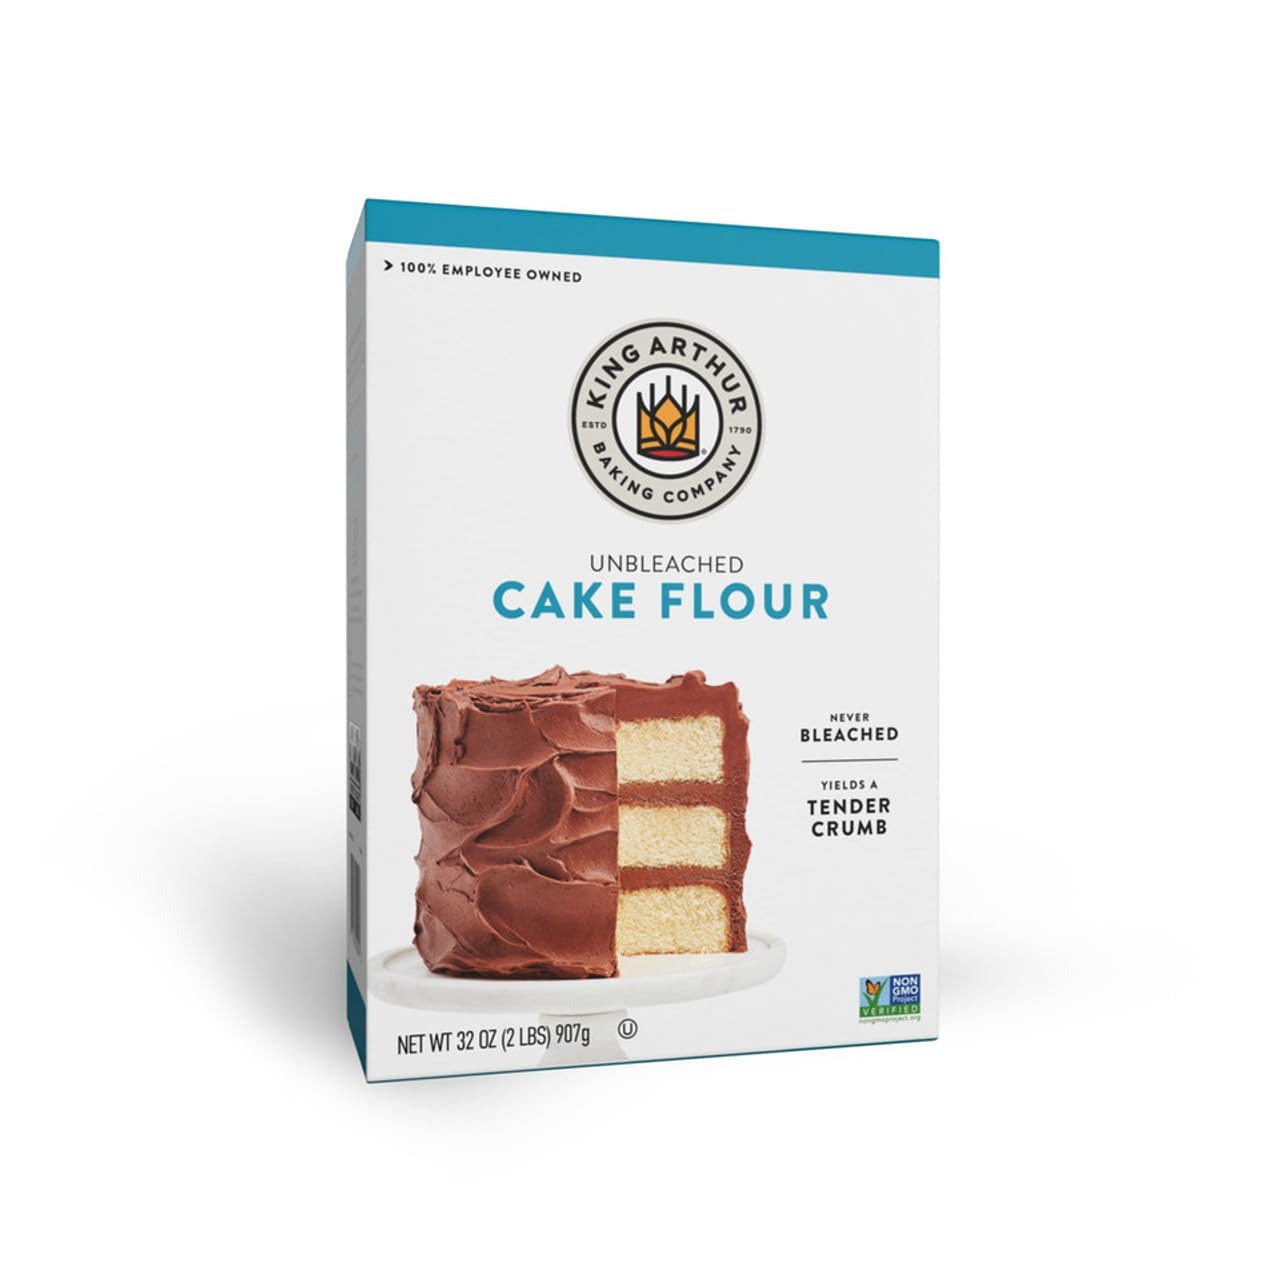
Item Name: Azeko King Arthur Unbleached Cake Flour, 2 Pounds!
Value: 32.0
Unit: Ounce

Price: 5.59